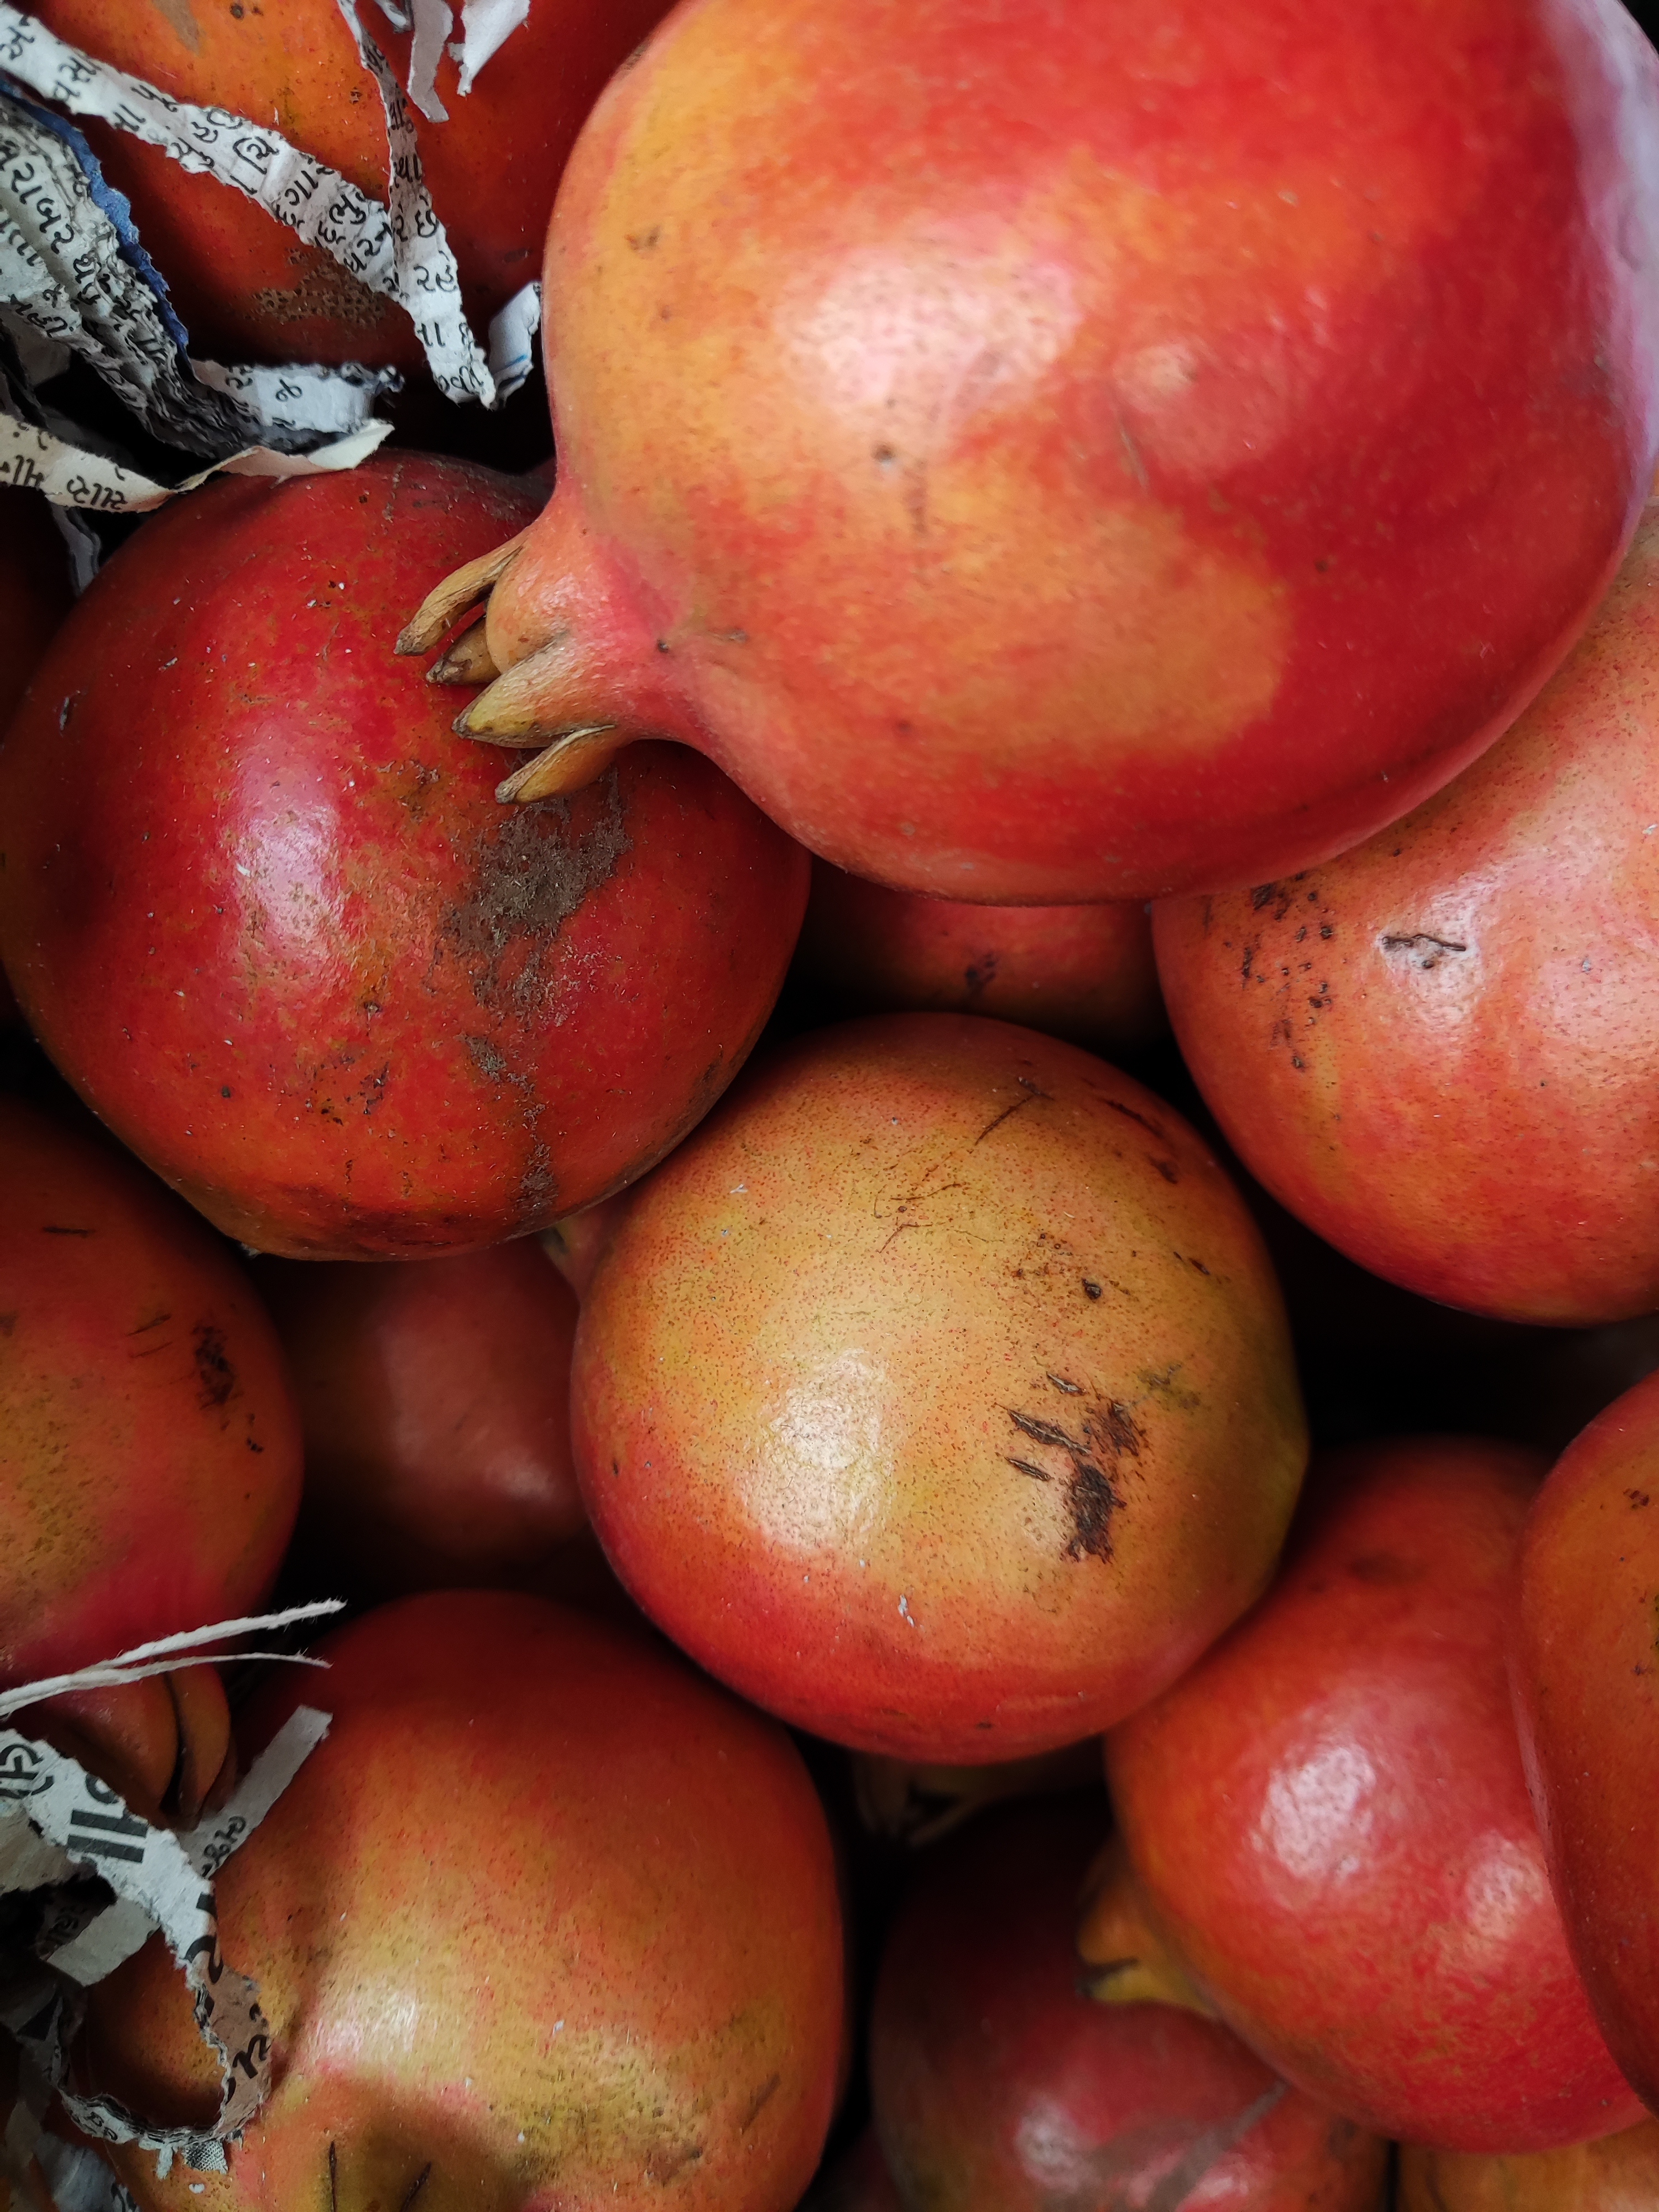
Fruit: pomegranate
Condition: fresh